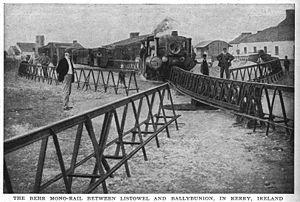
Le monorail système Lartigue a été développé par l'ingénieur français Charles Lartigue. Il a développé un système de monorail à cheval dessiné par Henry Robinson Palmer autour de 1821.
Ci-après la liste des monorails en service dans le monde. Ce système particulier de transport guidé est comparable au chemin de fer en dépit de son infrastructure spécifique.